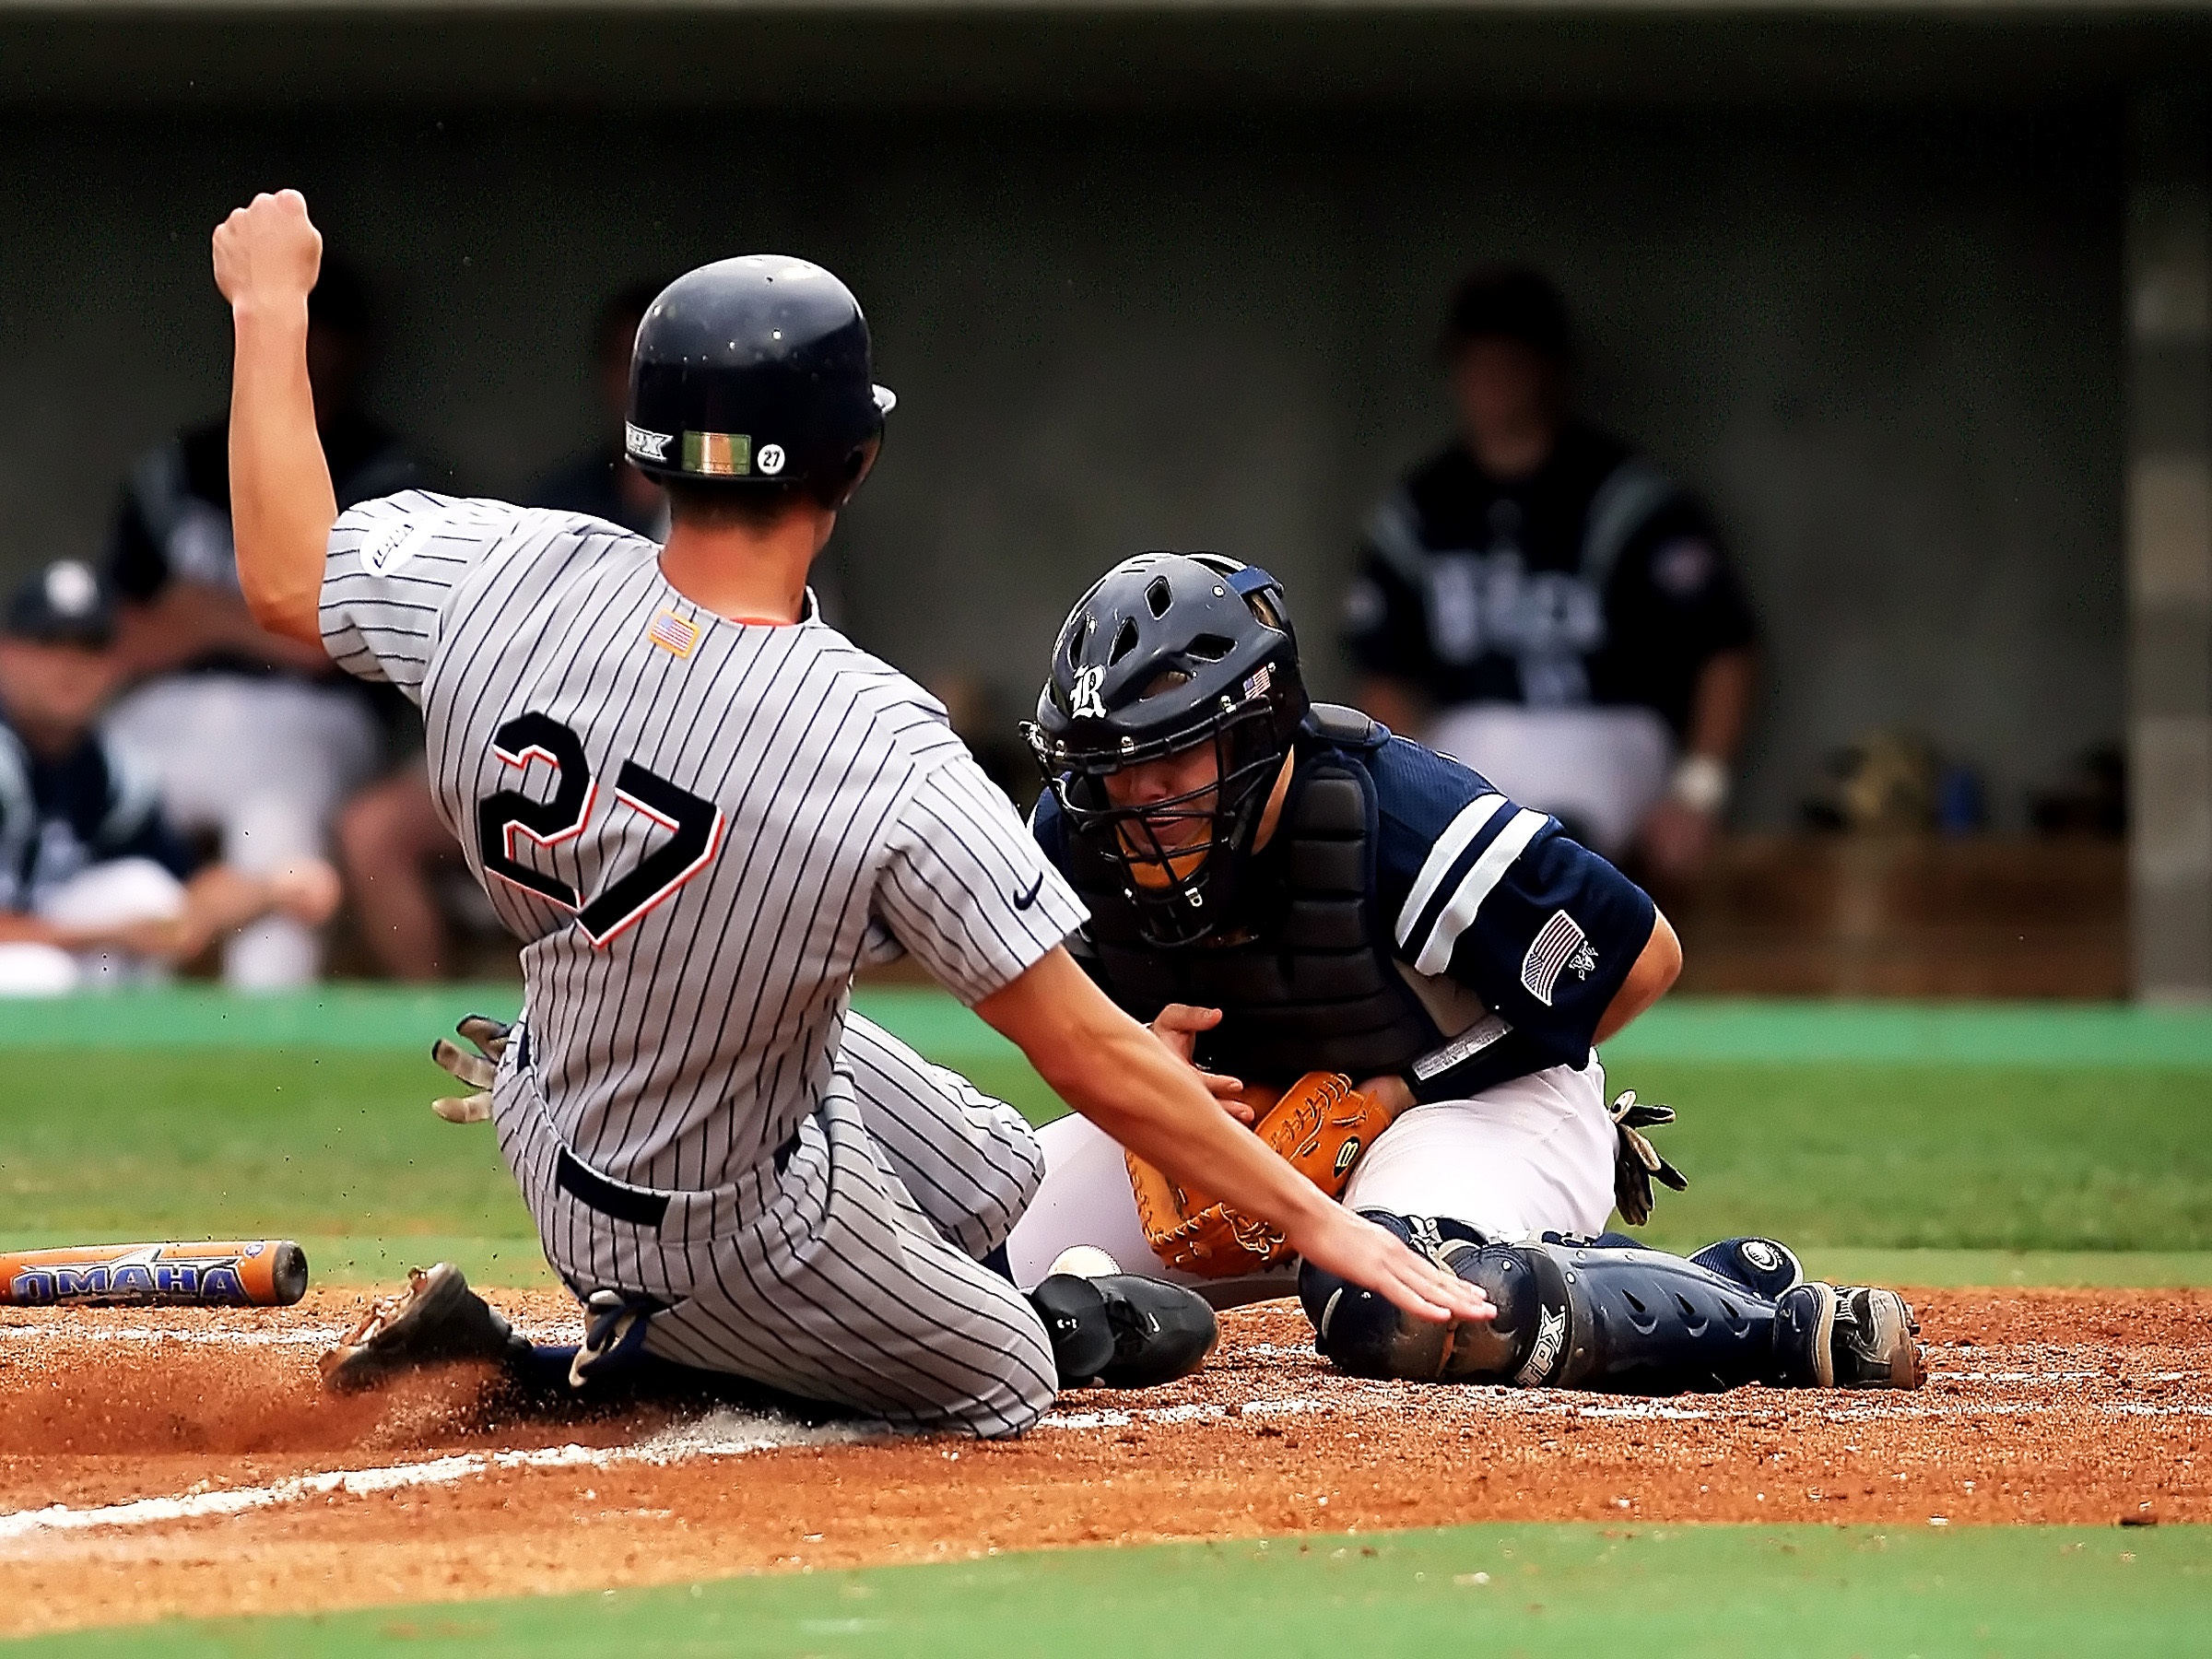
baseball, glove, sport, field, game, run, home, dirt, action, plate, player, baseball field, pitch, competition, sports, pitcher, uniform, catching, slide, home plate, bat, athlete, score, baseball player, catcher, ball game, team sport, infielder, baseball catcher, baseball umpire, college baseball, sliding in to home plate, bat and ball games, baseball positions